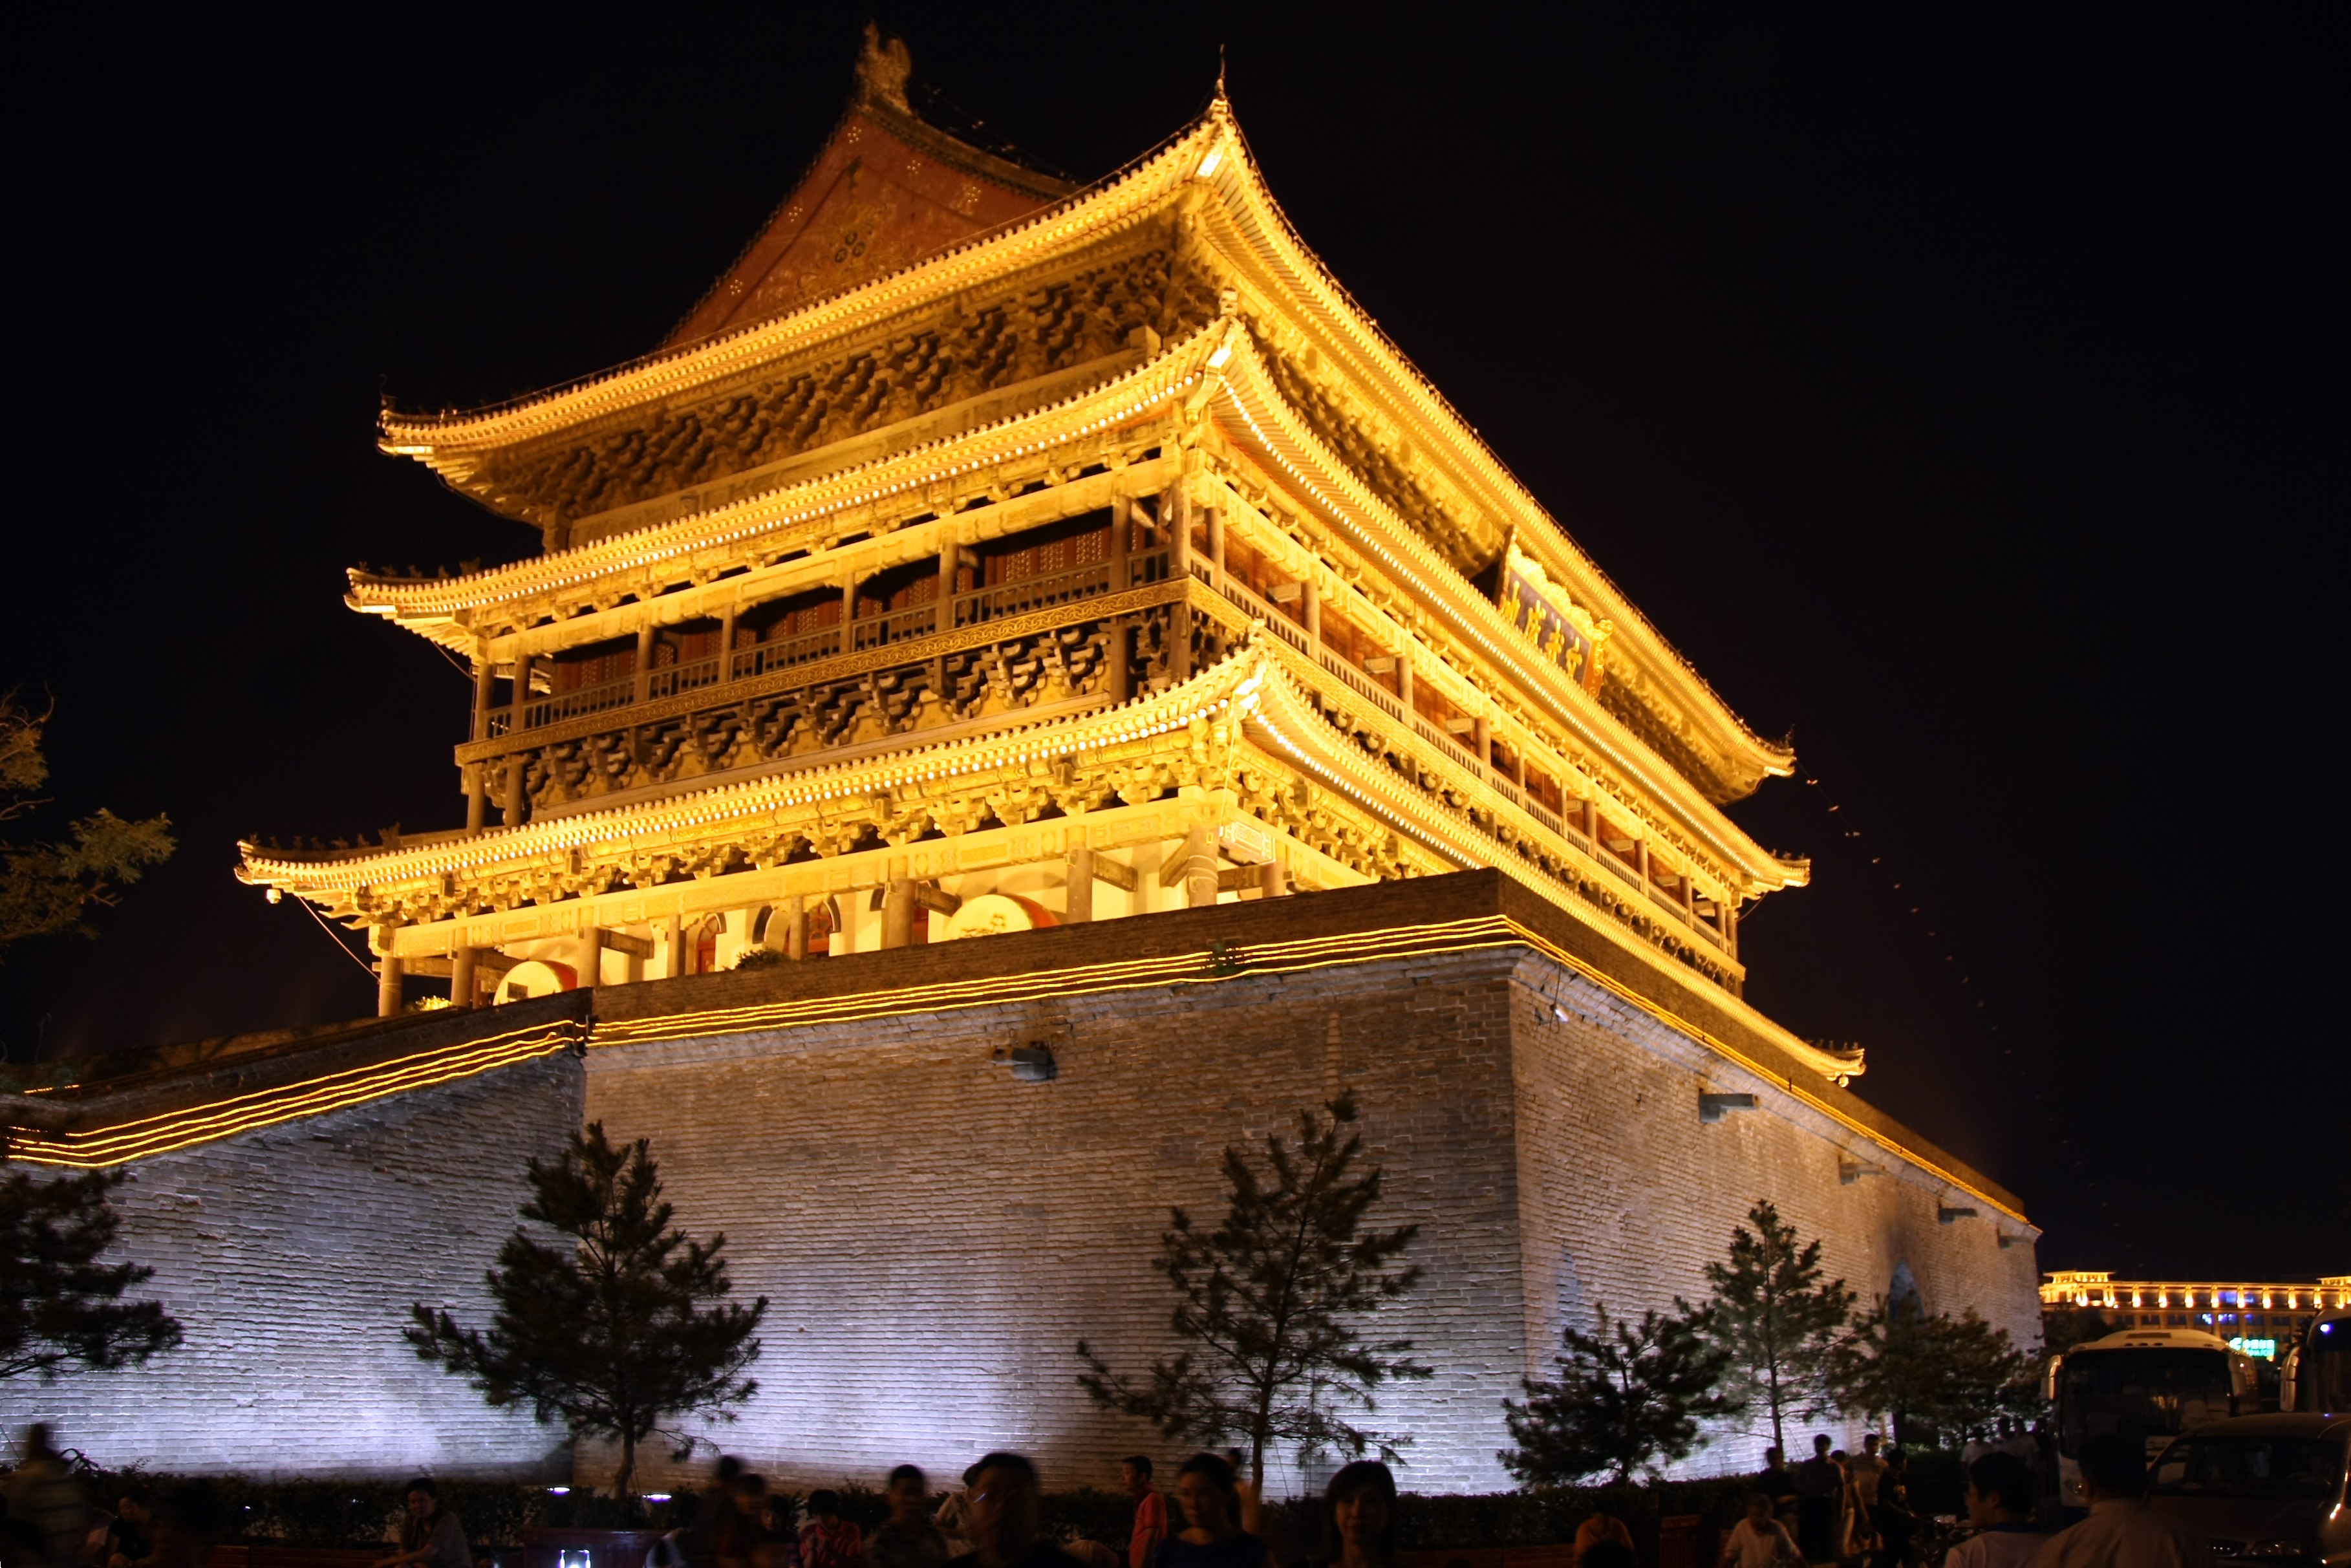
architecture, sky, night, building, palace, evening, tower, landmark, glow, trees, outside, lights, temple, silhouettes, china, chinese architecture, pagoda, xian